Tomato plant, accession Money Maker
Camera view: horizontal (90 deg, fisheye); turntable rotation: 150 degrees
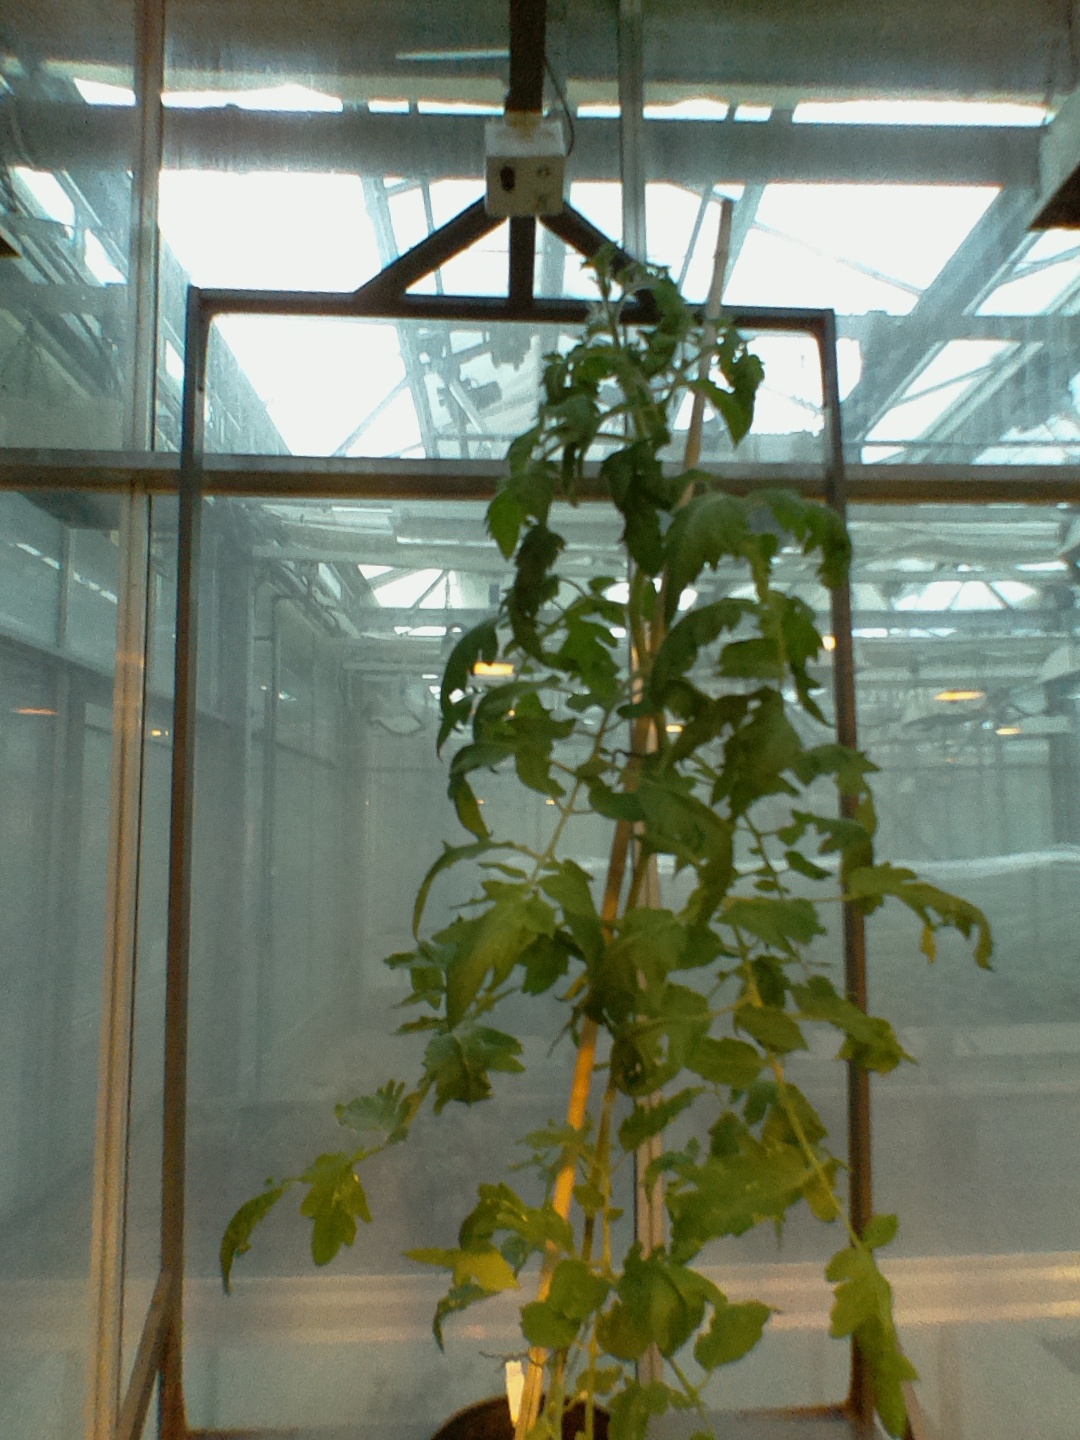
BBCH growth stage 61: 10%-20% of flowers open